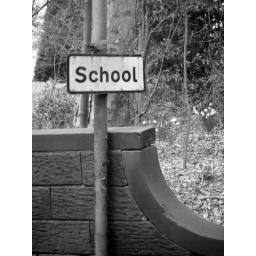
This sign is directly across the street from Strawberry Field in Liverpool